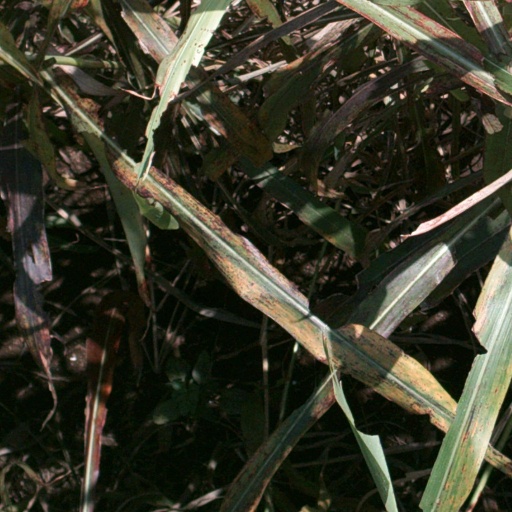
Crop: sorghum